John Gregory (sculptor)

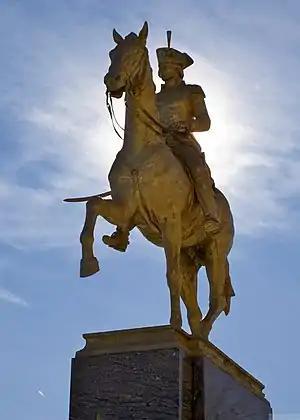
"Anthony Wayne" (1937), Philadelphia Museum of Art.

John Clements Gregory (May 17, 1879, London, England – 1958) was an American sculptor.